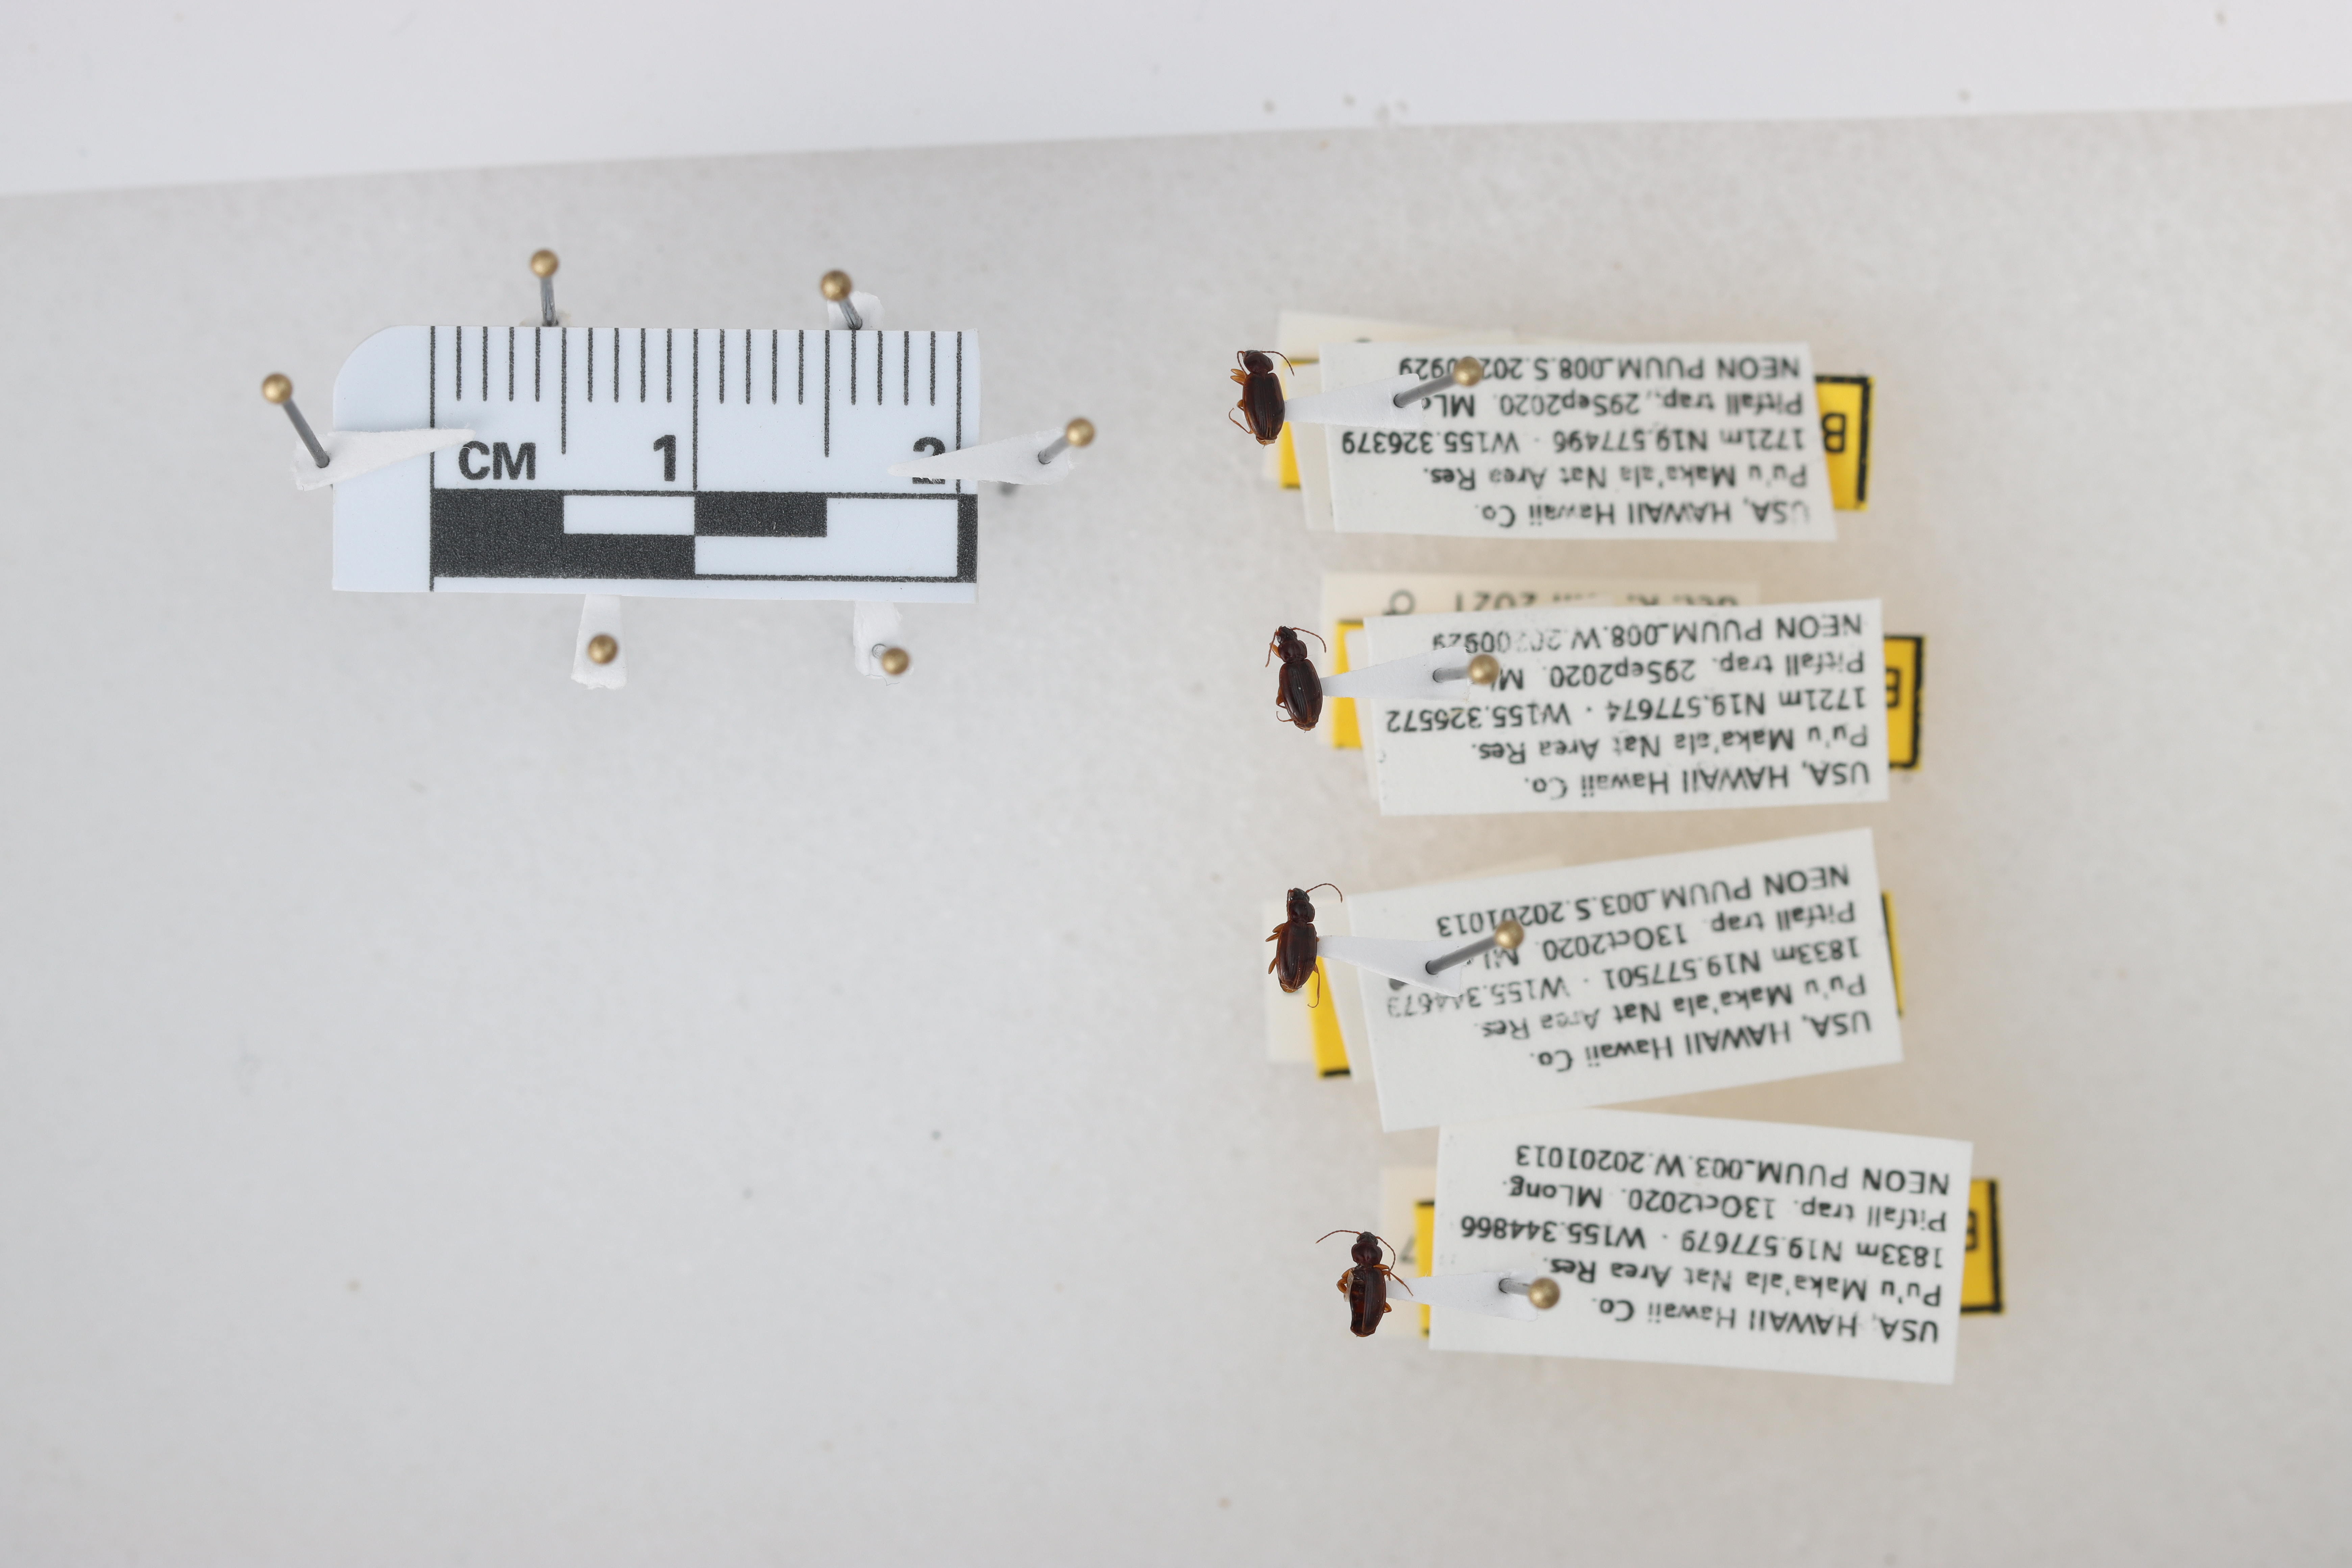
Beetle 1 — elytra length: 0.0 cm, elytra max width: 0.0 cm, basal pronotum width: 0.0 cm

Beetle 2 — elytra length: 0.0 cm, elytra max width: 0.0 cm, basal pronotum width: 0.0 cm

Beetle 3 — elytra length: 0.247 cm, elytra max width: 0.158 cm, basal pronotum width: 0.083 cm

Beetle 4 — elytra length: 0.248 cm, elytra max width: 0.145 cm, basal pronotum width: 0.081 cm